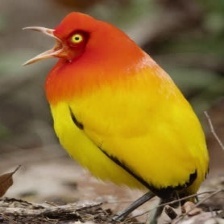
Species: FLAME BOWERBIRD
Scientific name: SERICULUS ARDENS